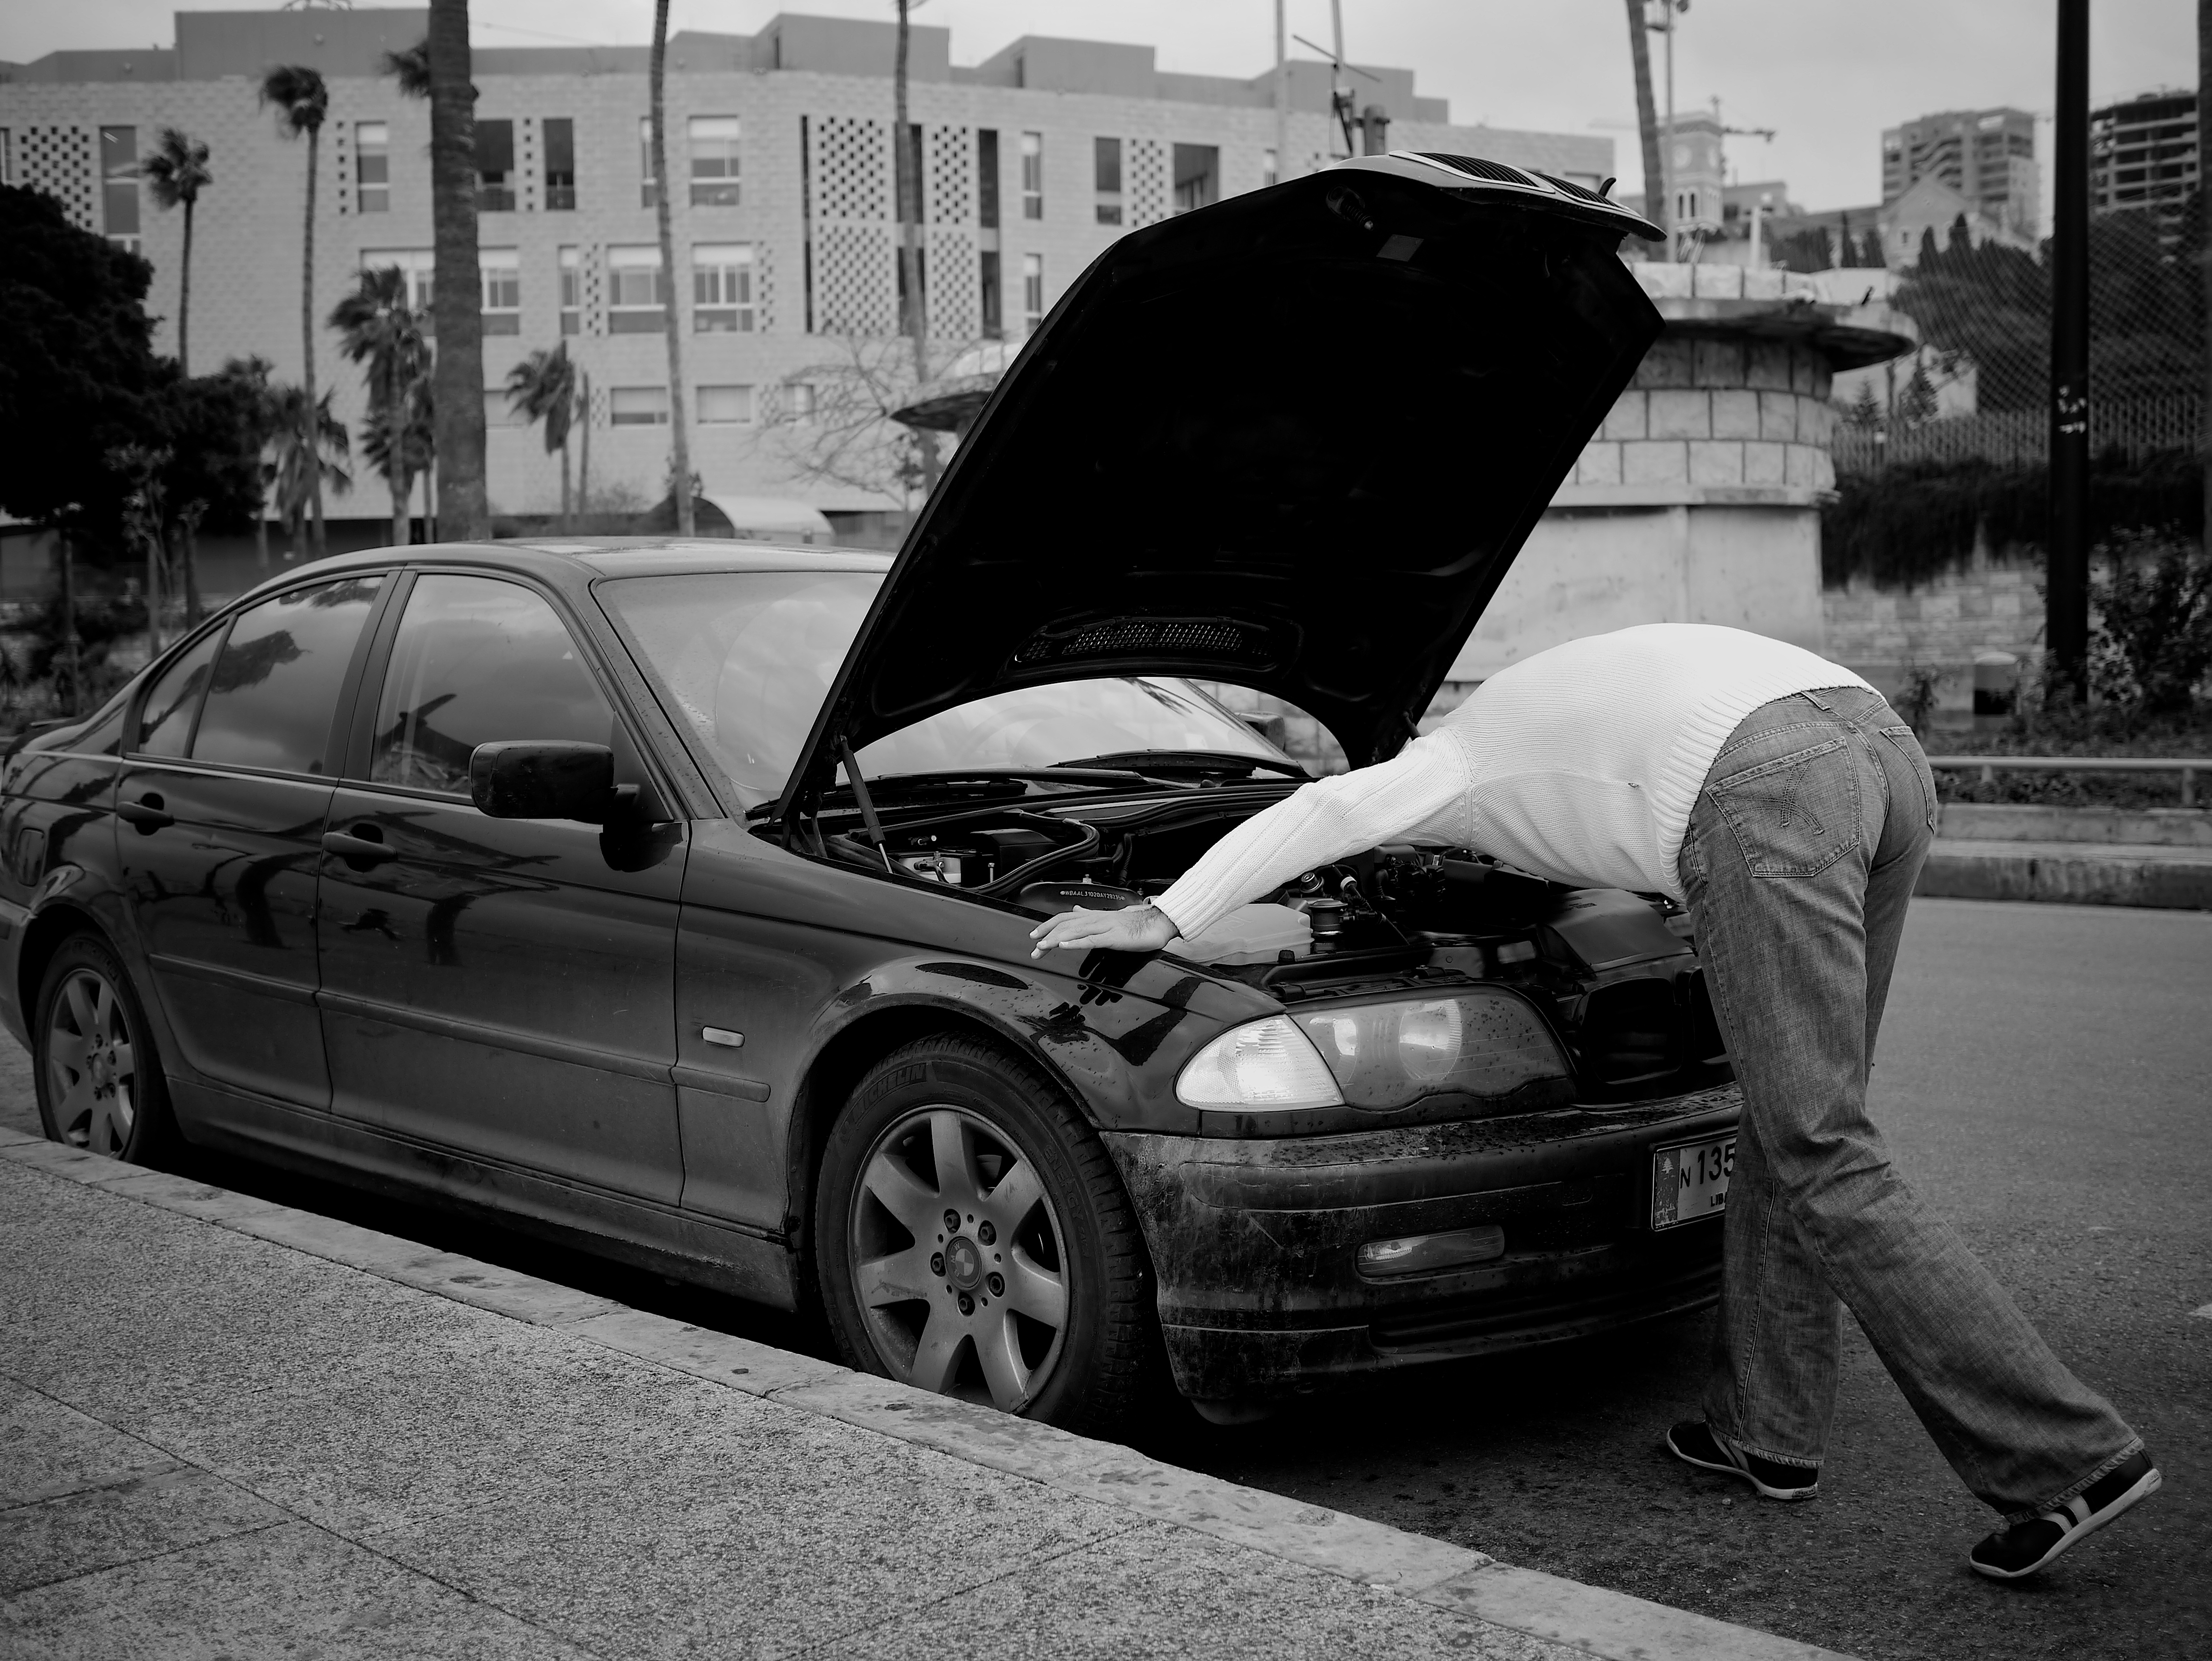
black and white, road, white, street, car, photography, wheel, driving, ebook, vehicle, training, black, monochrome, lane, sports car, streetphotography, flickr, thomas, video, infrastructure, olympus, omd, bmw, fuji, leica, monochrom, leuthard, hcb, thomasleuthard, monochrome photography, automobile make, automotive design, luxury vehicle